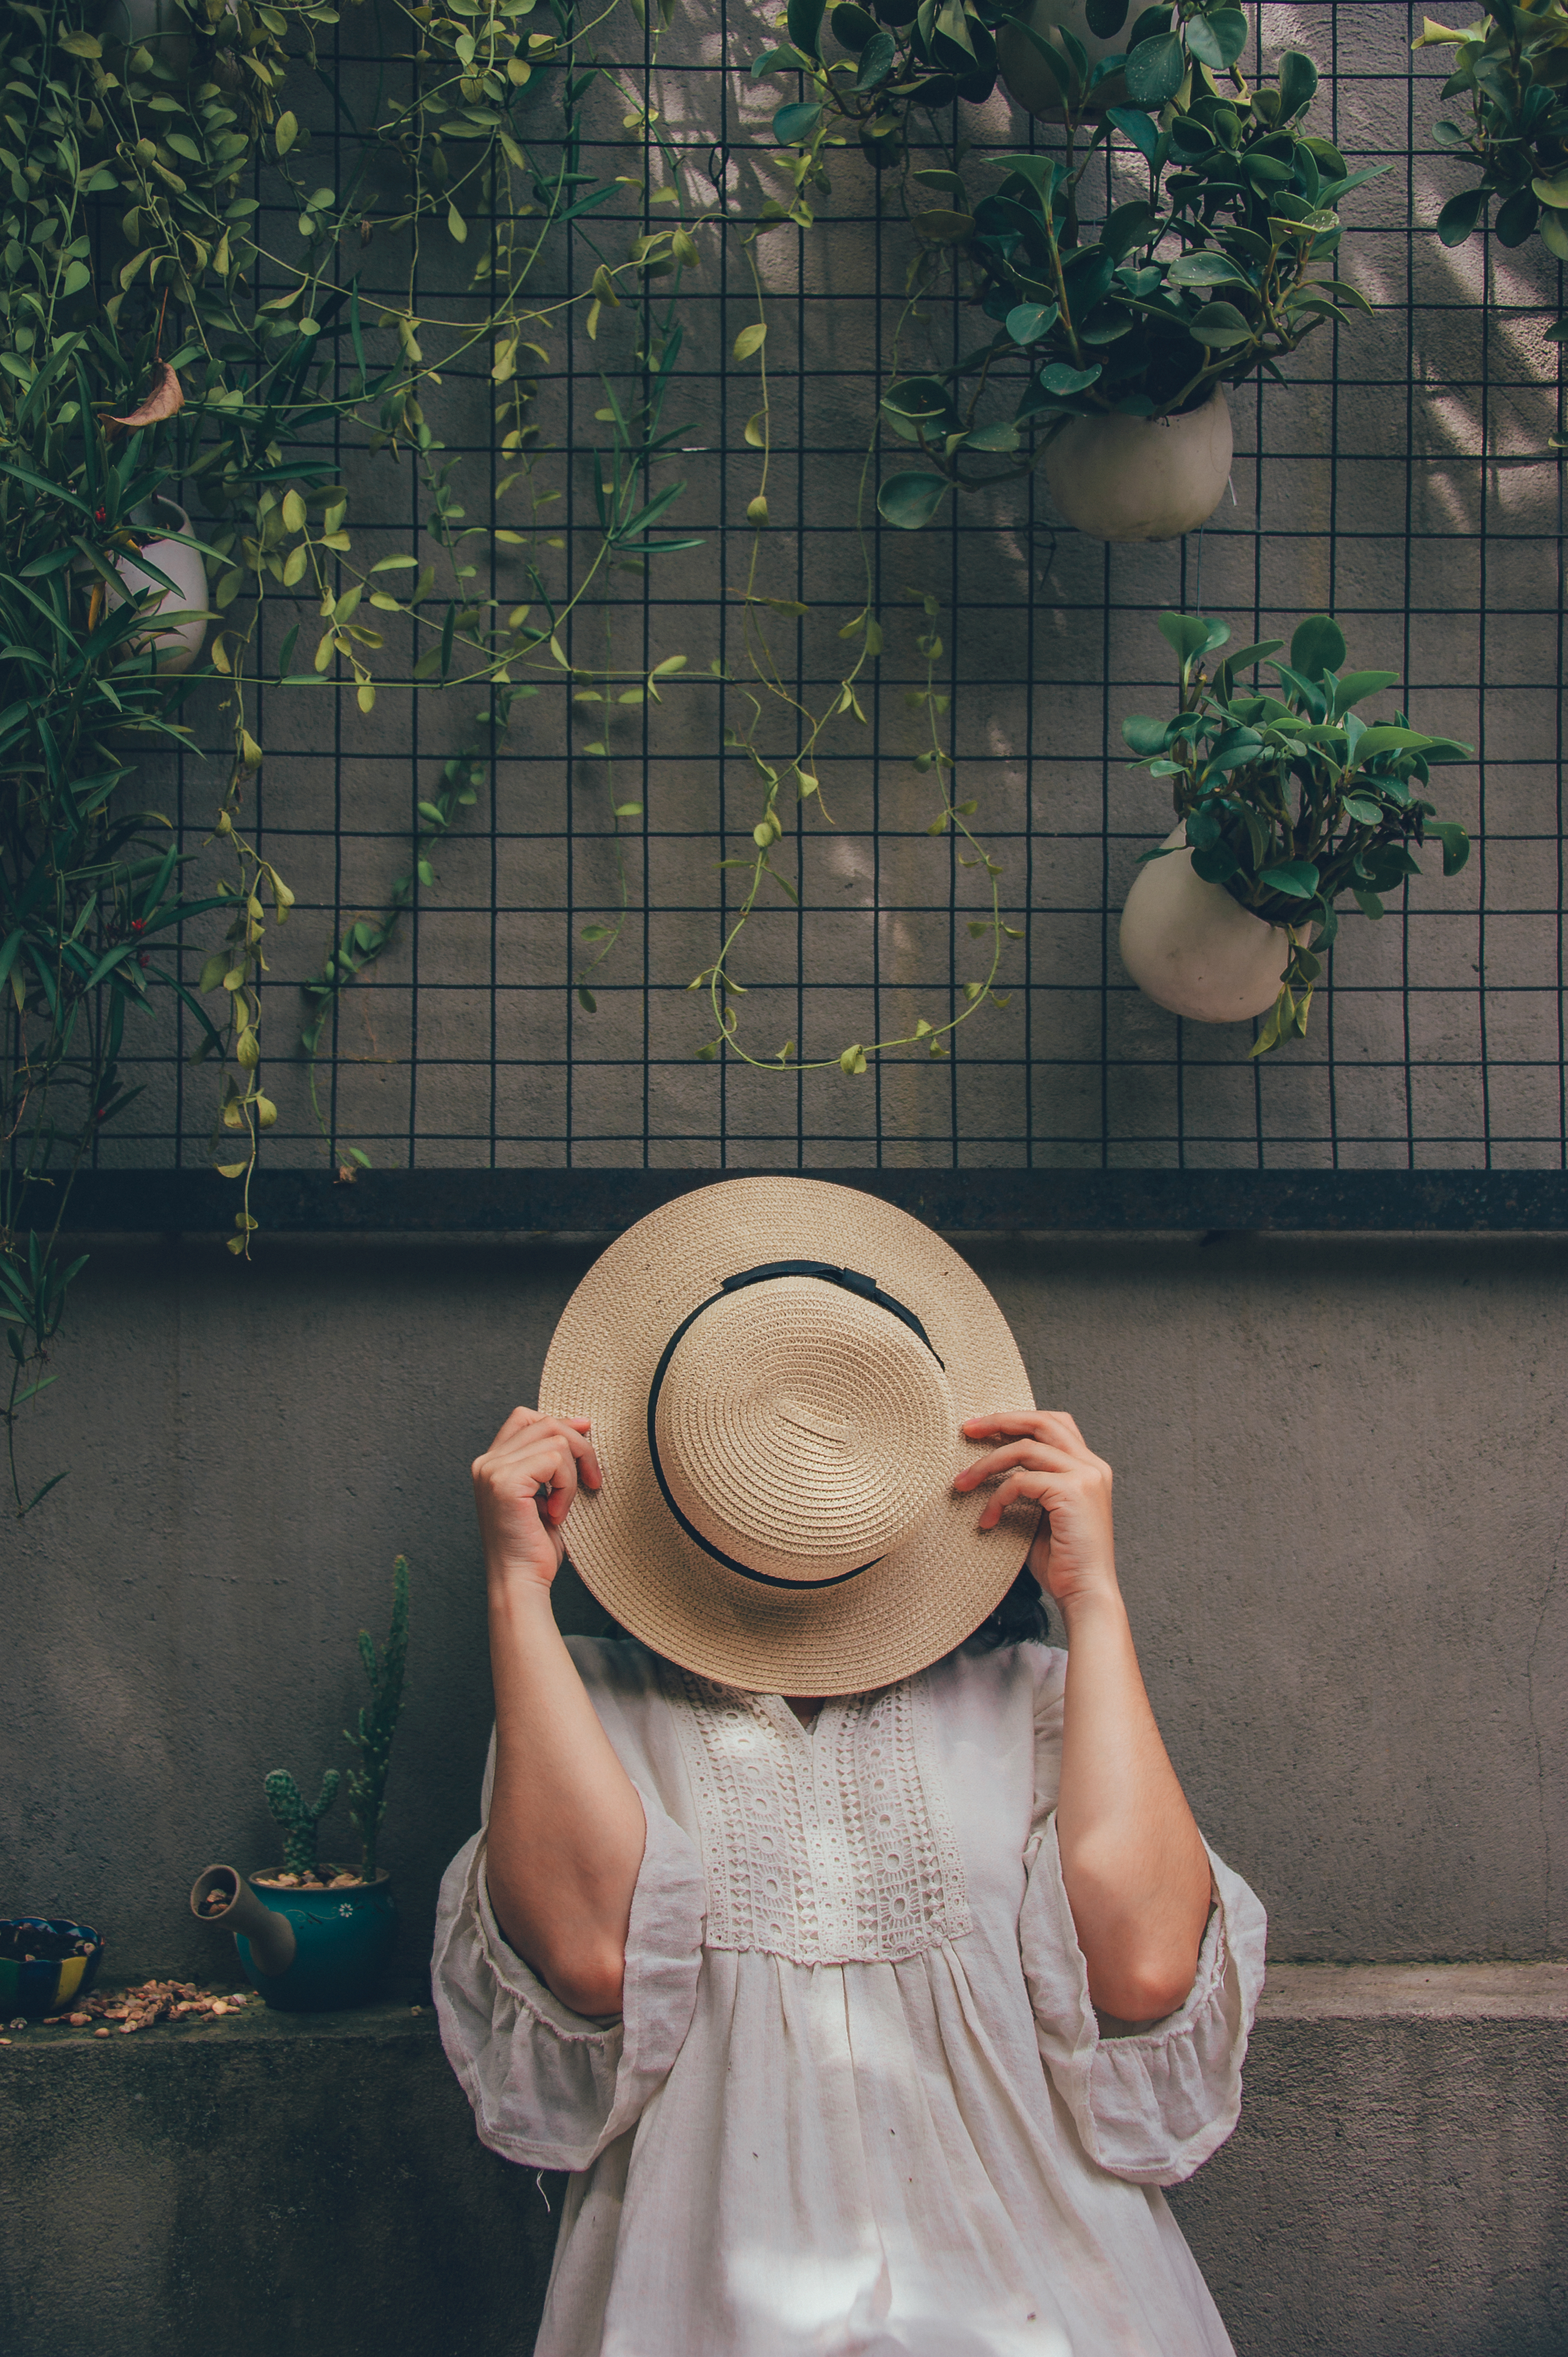
love, cute, portrait, beautiful, happy, girl, art, tree, hand, recreation, grass